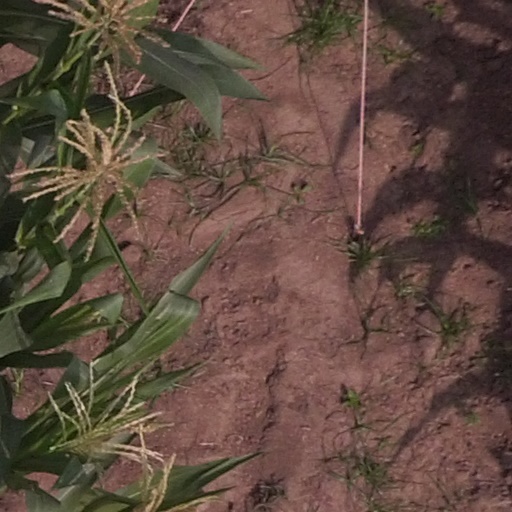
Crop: maize; corn